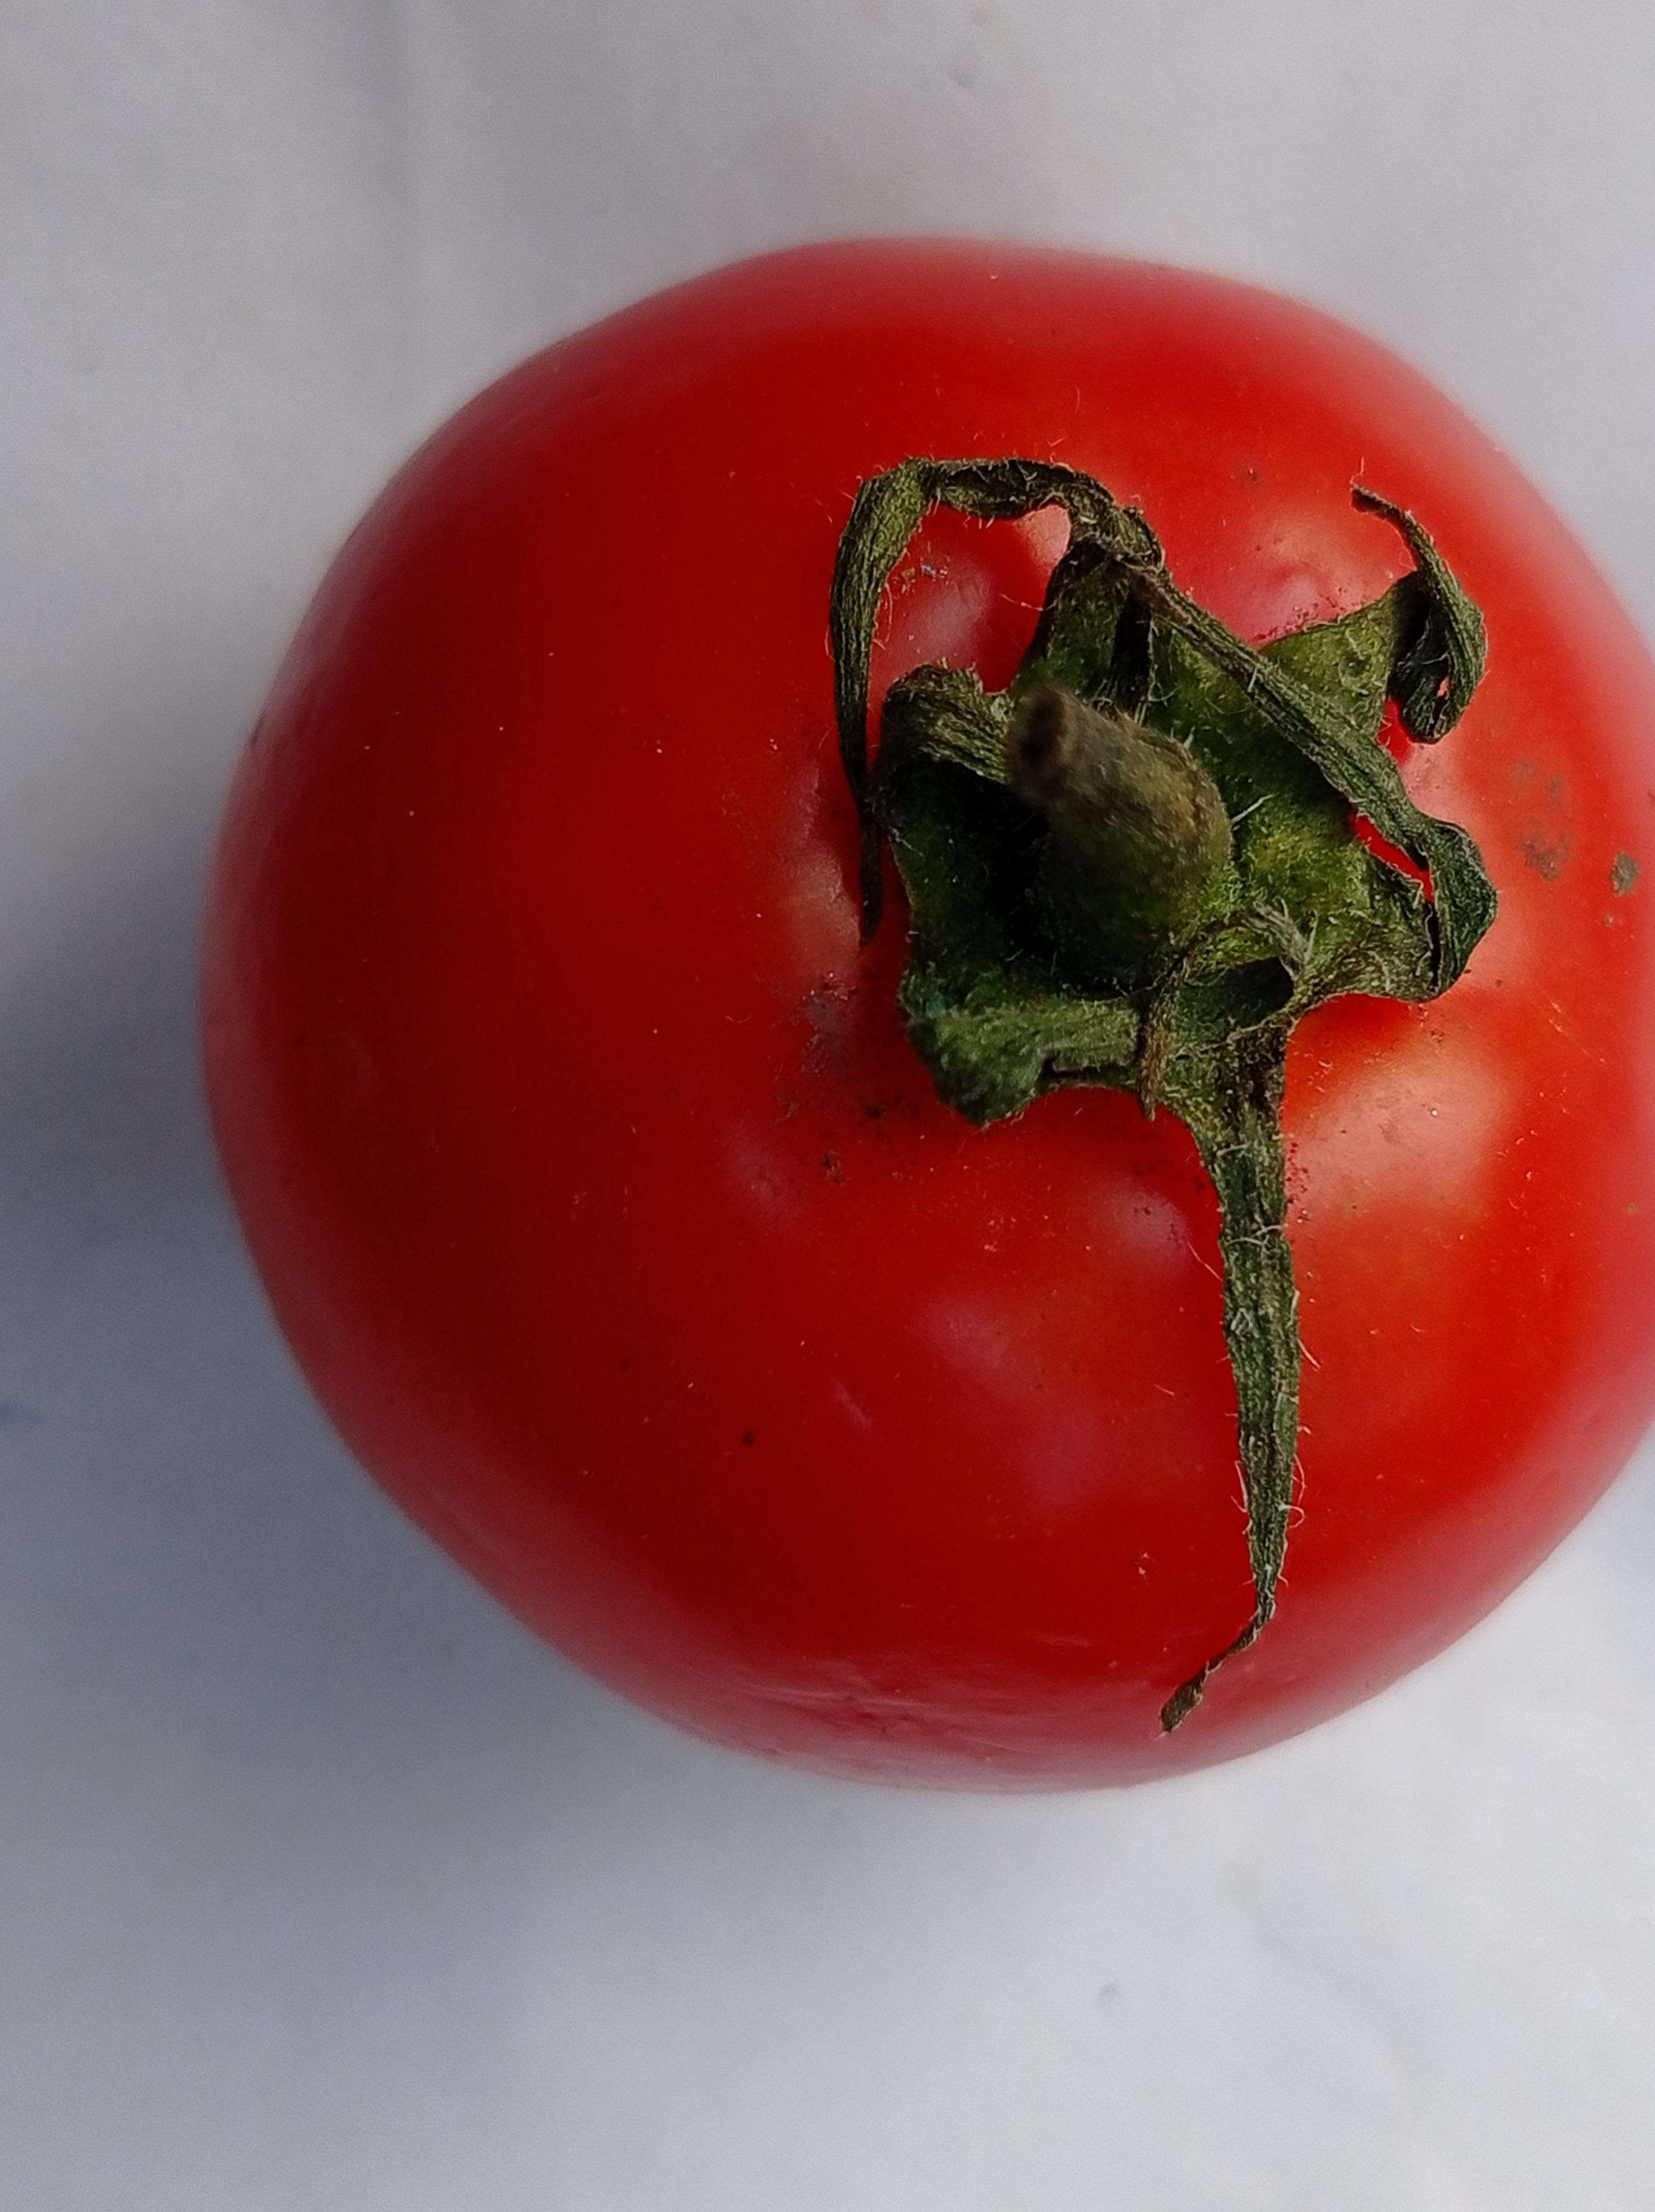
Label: Fresh